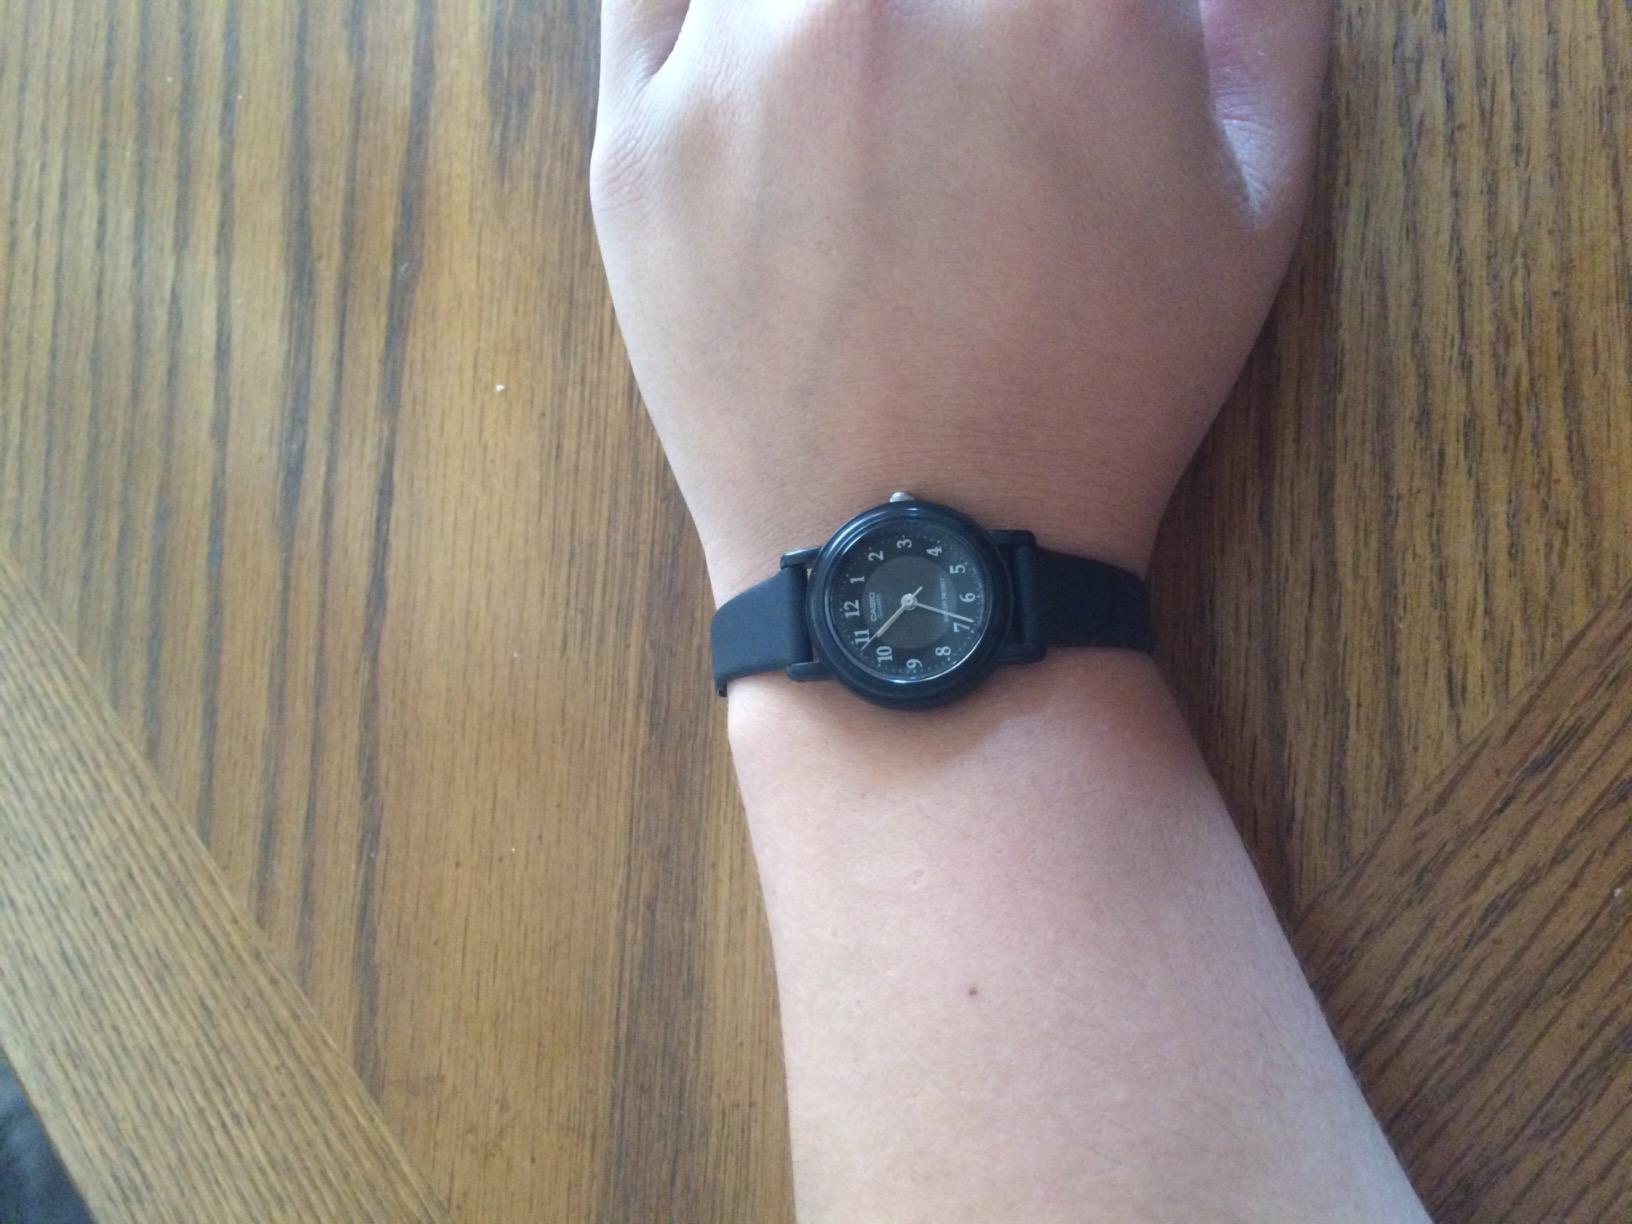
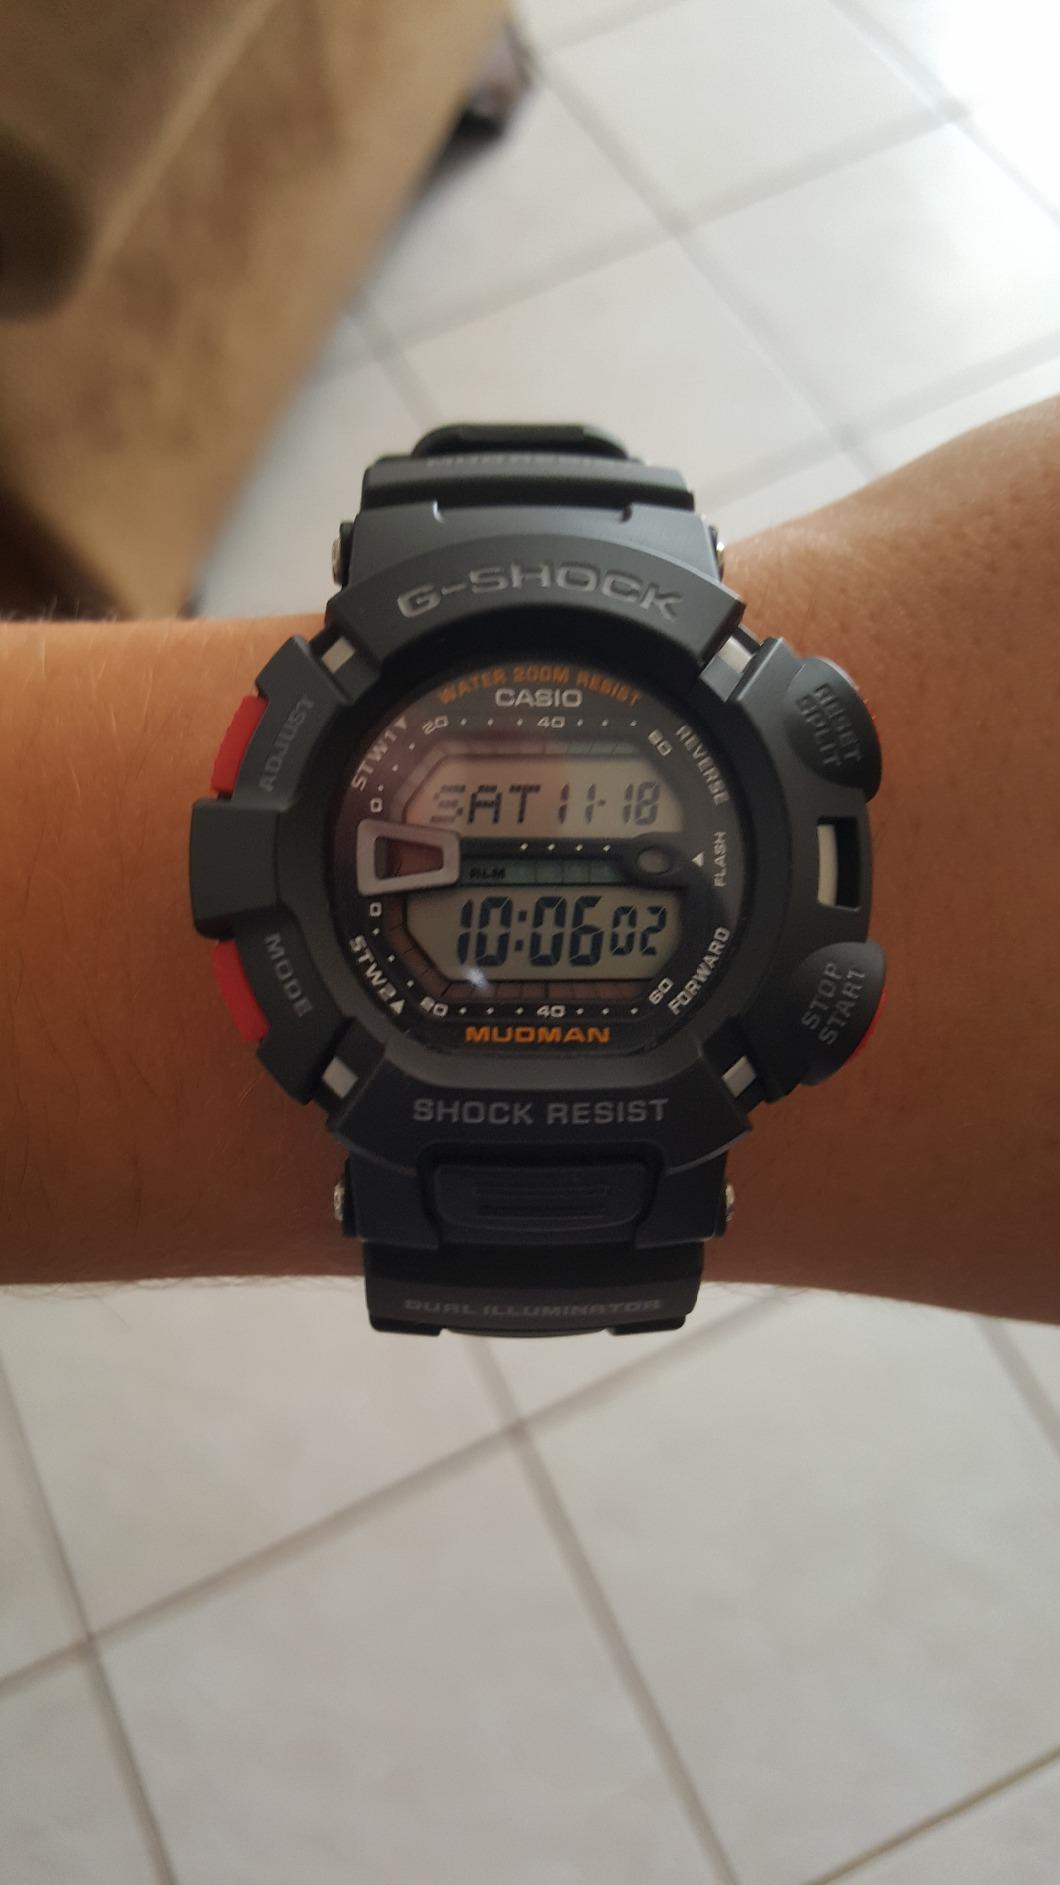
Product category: accessories_watch
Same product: no